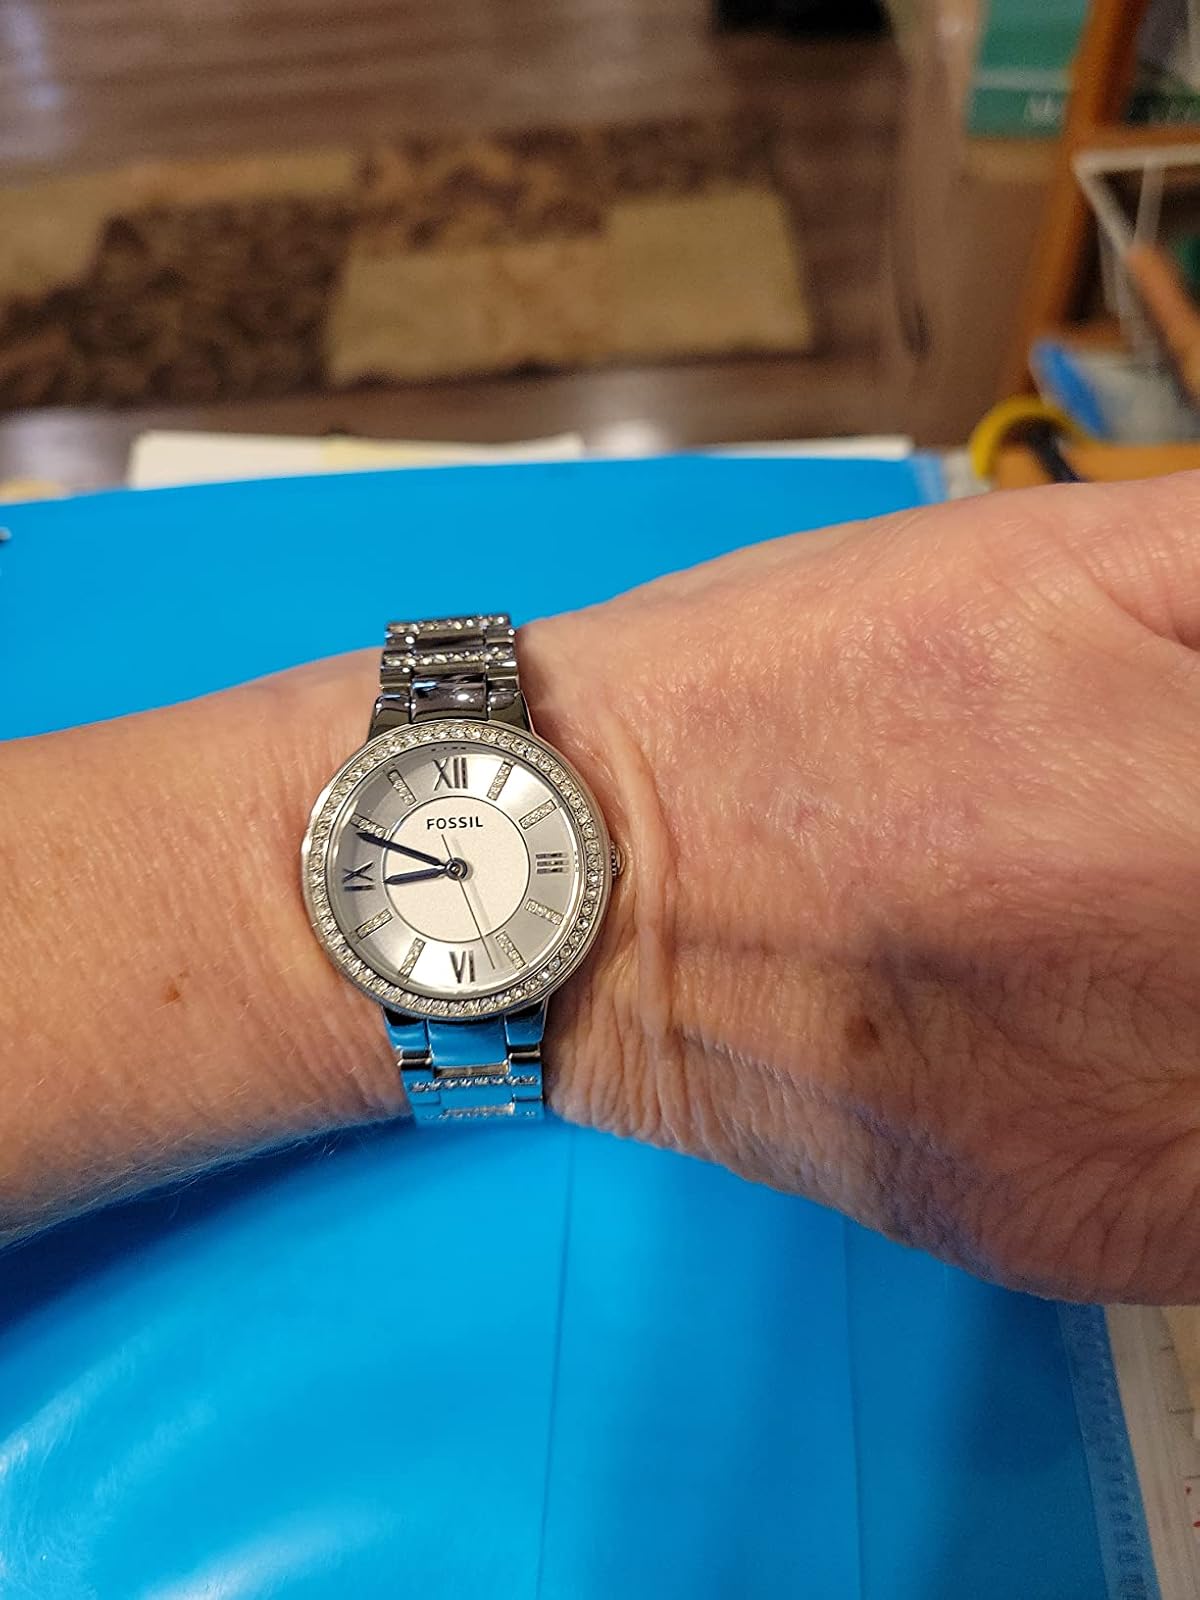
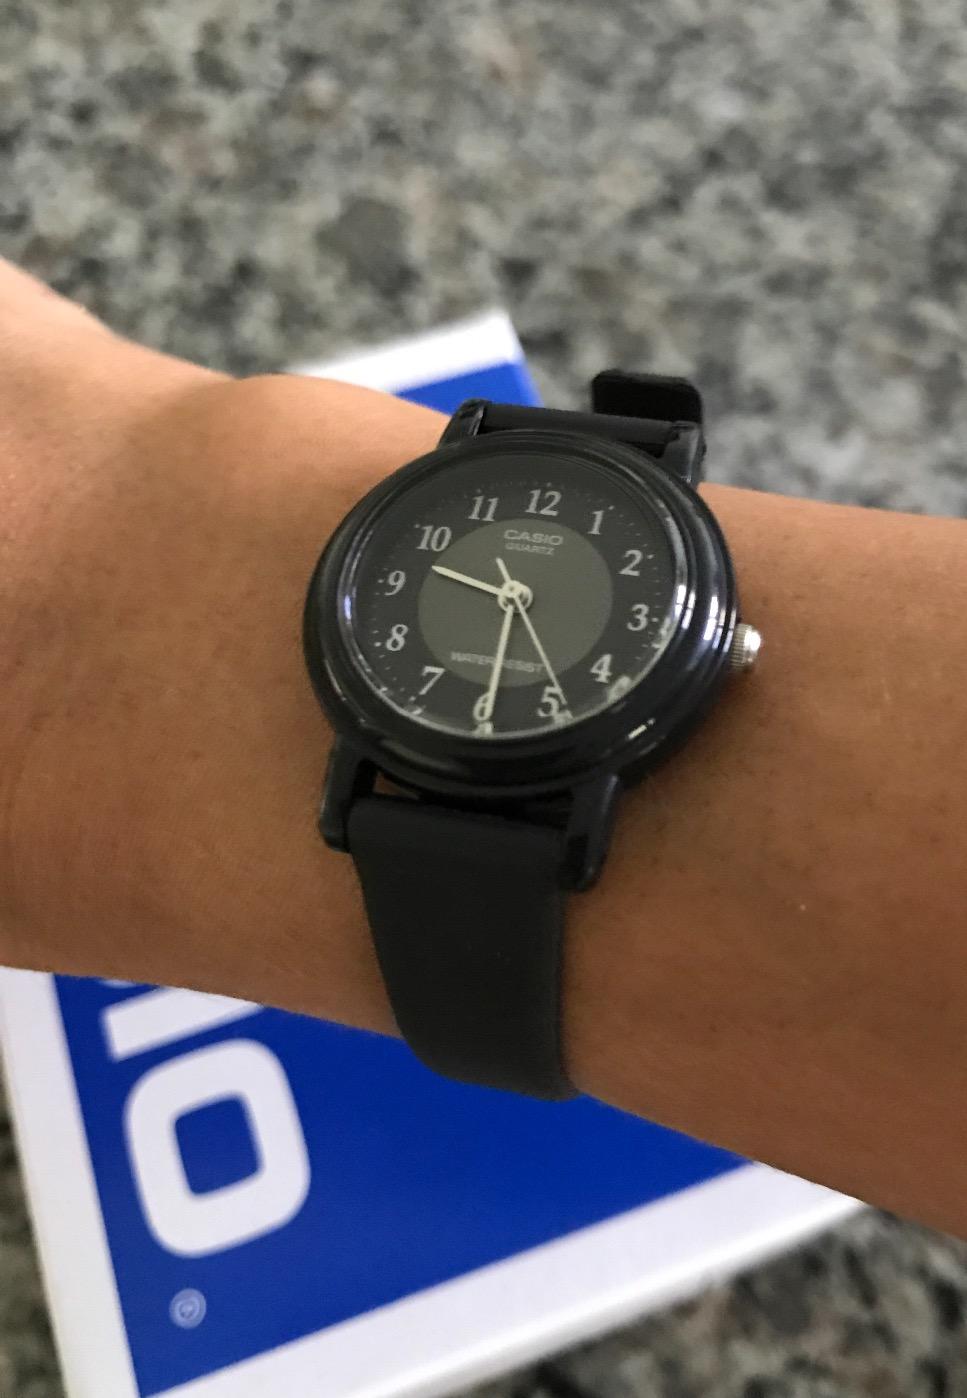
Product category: accessories_watch
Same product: no